Oliver Wendell Holmes Sr.

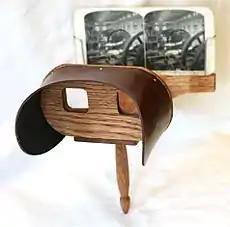
Reproduction of a Holmes-type stereoscope

Holmes lectured extensively from 1851 to 1856 on subjects such as "Medical Science as It Is or Has Been", "Lectures and Lecturing", and "English Poets of the Nineteenth Century". Traveling throughout New England, he received anywhere from $40 to $100 per lecture, but he also published a great deal during this time, and the British edition of his "Poems" sold well abroad. As social attitudes began to change, however, Holmes often found himself publicly at odds with those he called the "moral bullies"; because of mounting criticisms from the press regarding Holmes's vocal anti-abolitionism, as well as his dislike of the growing temperance movement, he chose to discontinue his lecturing and return home.